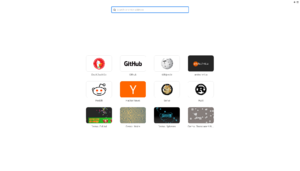
Page d'accueil de servo version 0.01
Servo est un moteur de rendu expérimental pour navigateur web en cours de développement par Mozilla et Samsung.